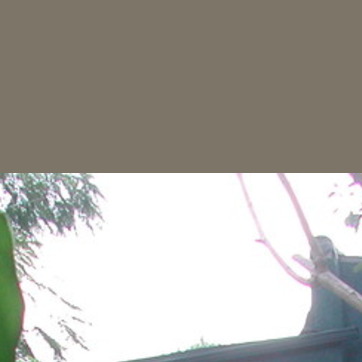
Material: sky